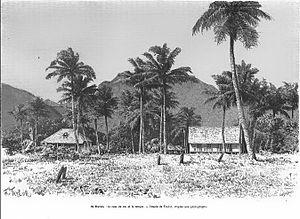
Ile Rurutu, la case du roi et le temple. Dessin de Taylor, d'après une photographie.